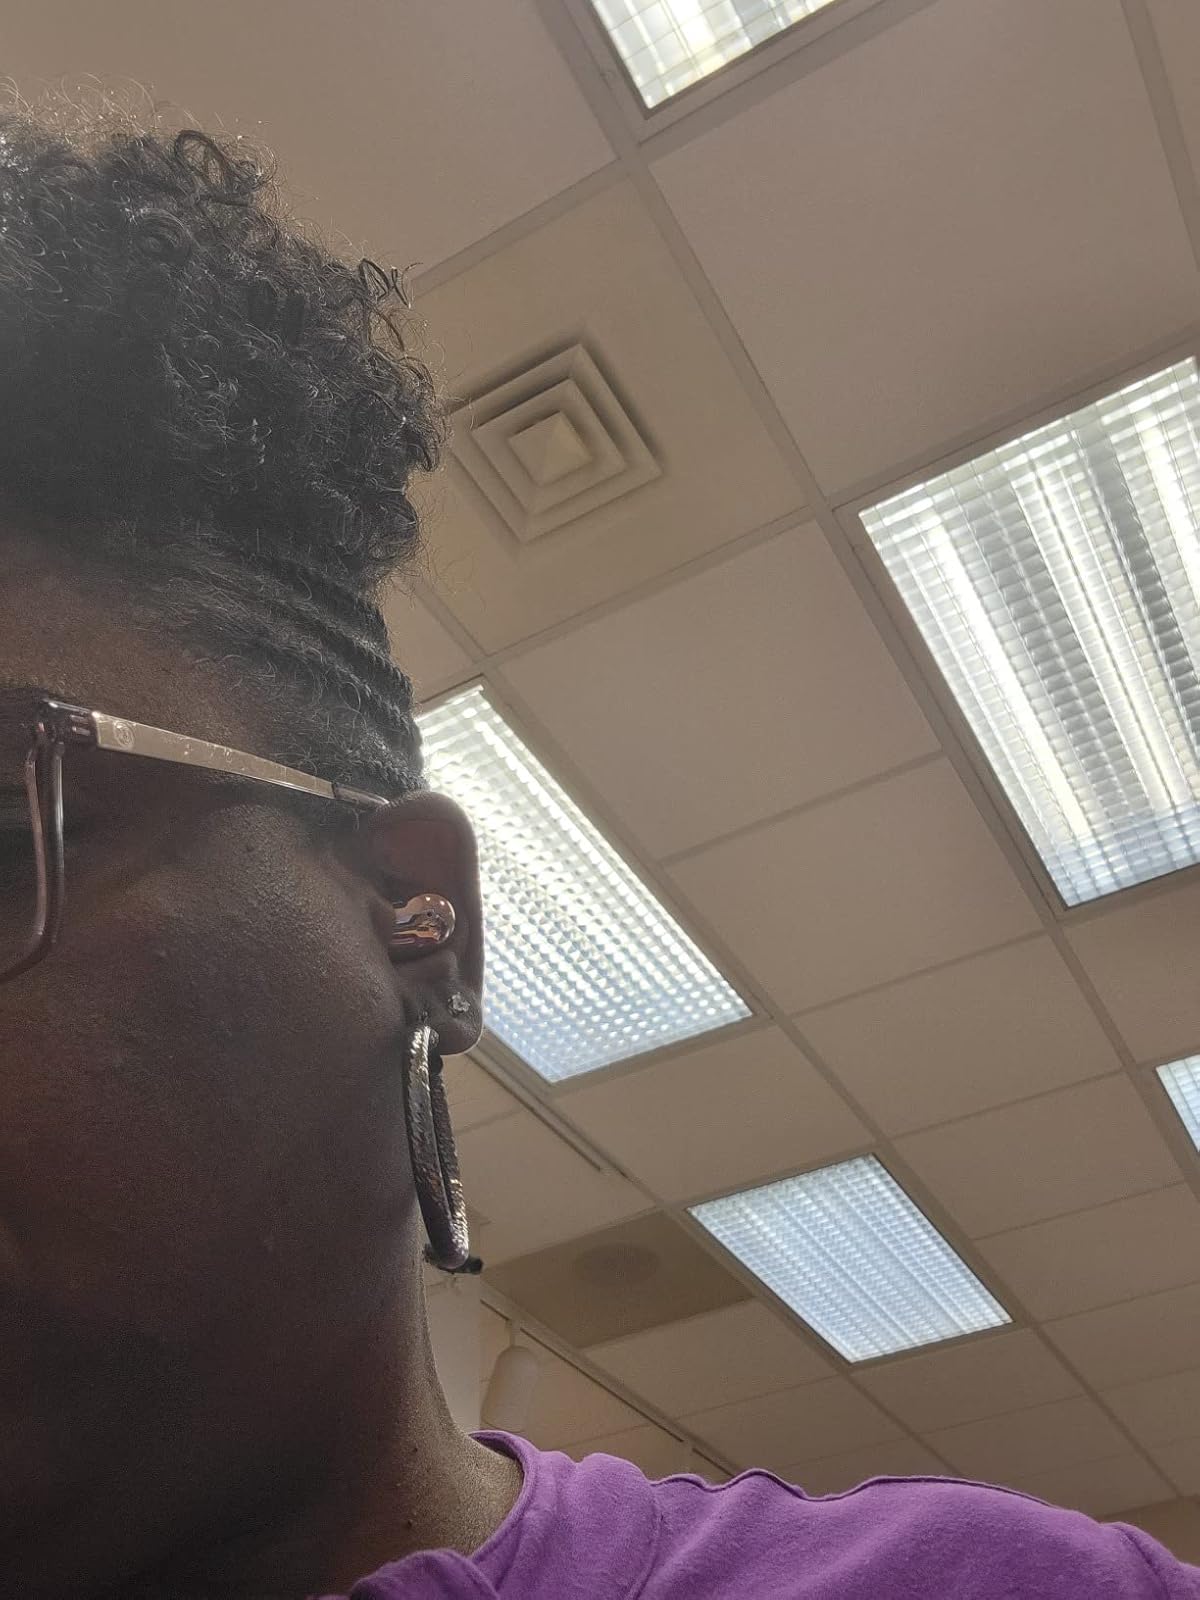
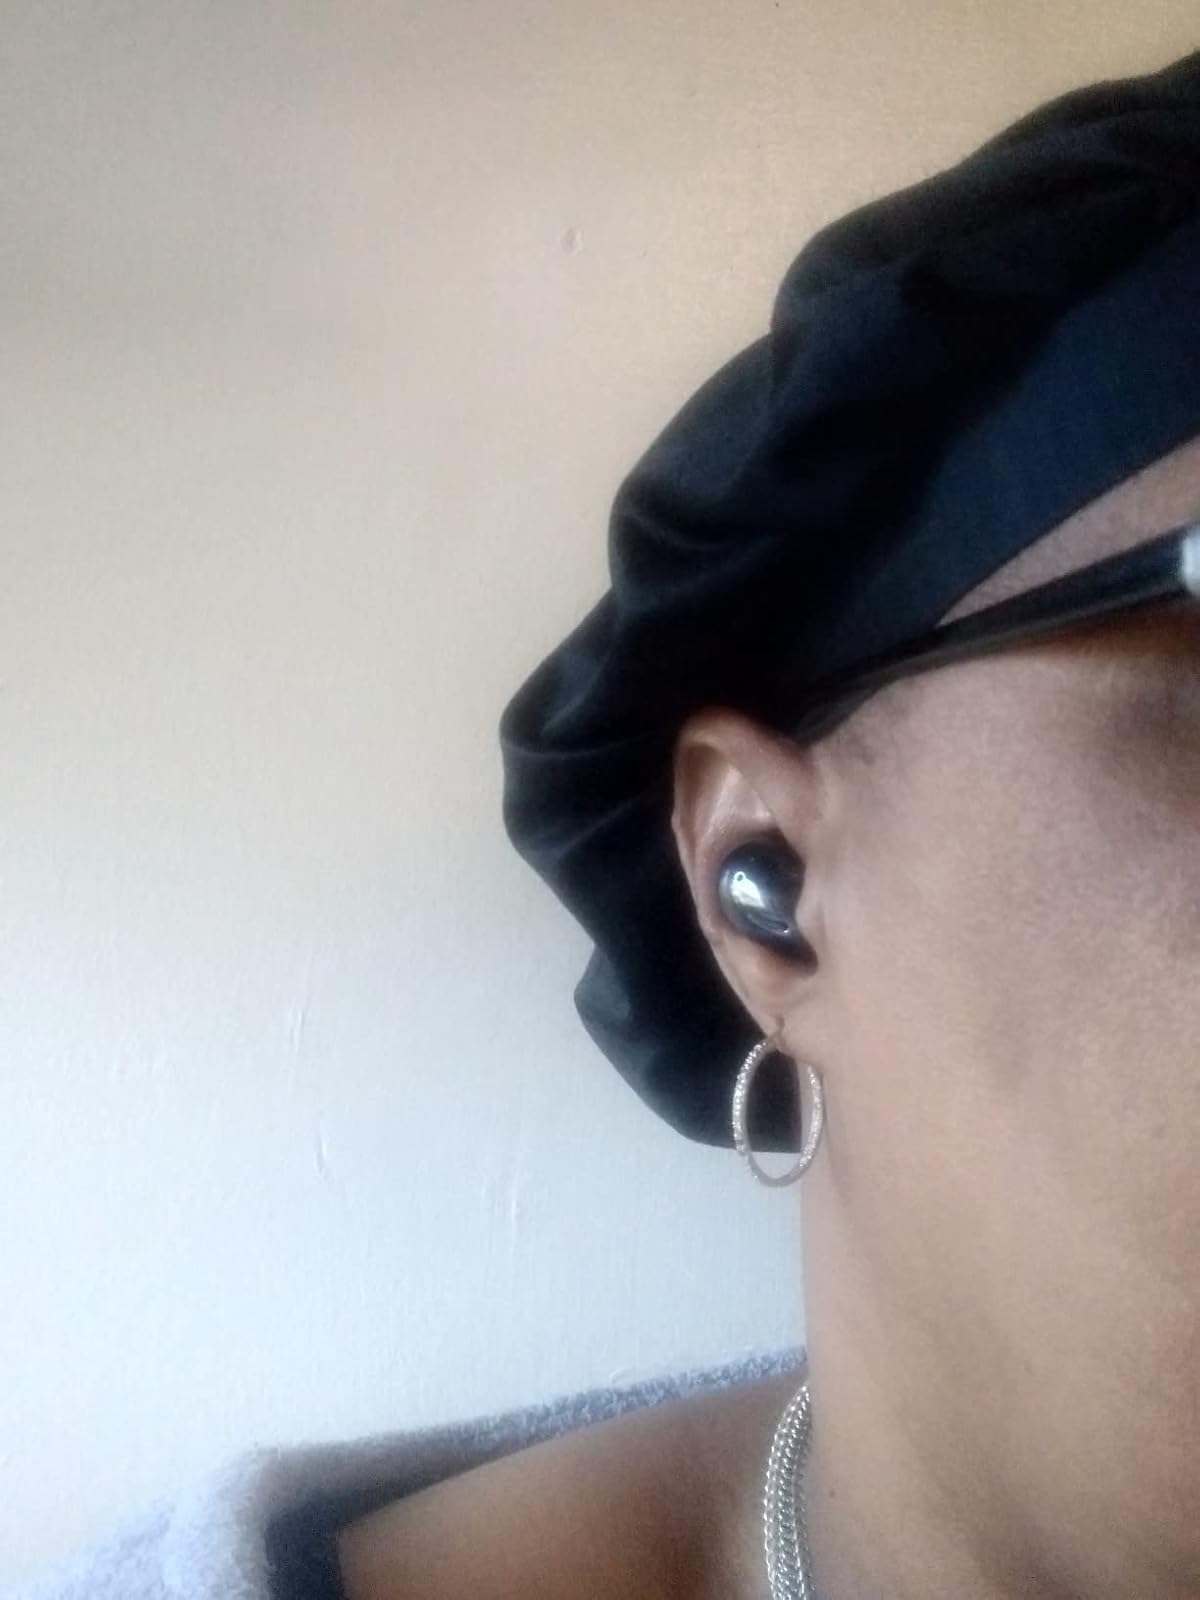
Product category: earbuds
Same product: no